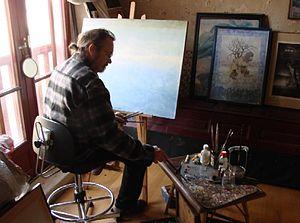
Étampes est une commune française située à cinquante kilomètres au sud-ouest de Paris et soixante kilomètres au nord d'Orléans. Étampes est sous-préfecture du département de l’Essonne, dans la région Île-de-France. Elle est le chef-lieu de l’arrondissement d'Étampes et du canton d'Étampes, le siège de la communauté d'agglomération de l'Étampois Sud-Essonne et du secteur pastoral de Saint-Michel-de-Beauce-Étampes.
Philippe Legendre-Kvater est un peintre, graveur et illustrateur français né en 1947 à Étampes.